The Palace (Miami)

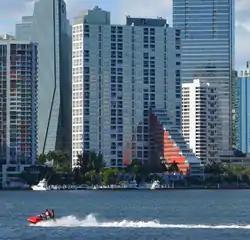

The Palace is a residential high-rise building located in the Brickell neighborhood of Miami, Florida, United States. Standing at , the building is currently the 74th-tallest building in the city. The building is located at 1541 Brickell Avenue. The Palace houses 42 floors, and was completed in 1981 by real estate magnate Harry Helmsley. The building was designed by the renowned Arquitectonica architectural firm, and MEP engineering services were provided by Franyie Engineers, Inc.. The building was the first condominium high-rise tower to be exclusively represented and sold by real estate broker Alicia Cervera, founder and chairman of Cervera Real Estate.